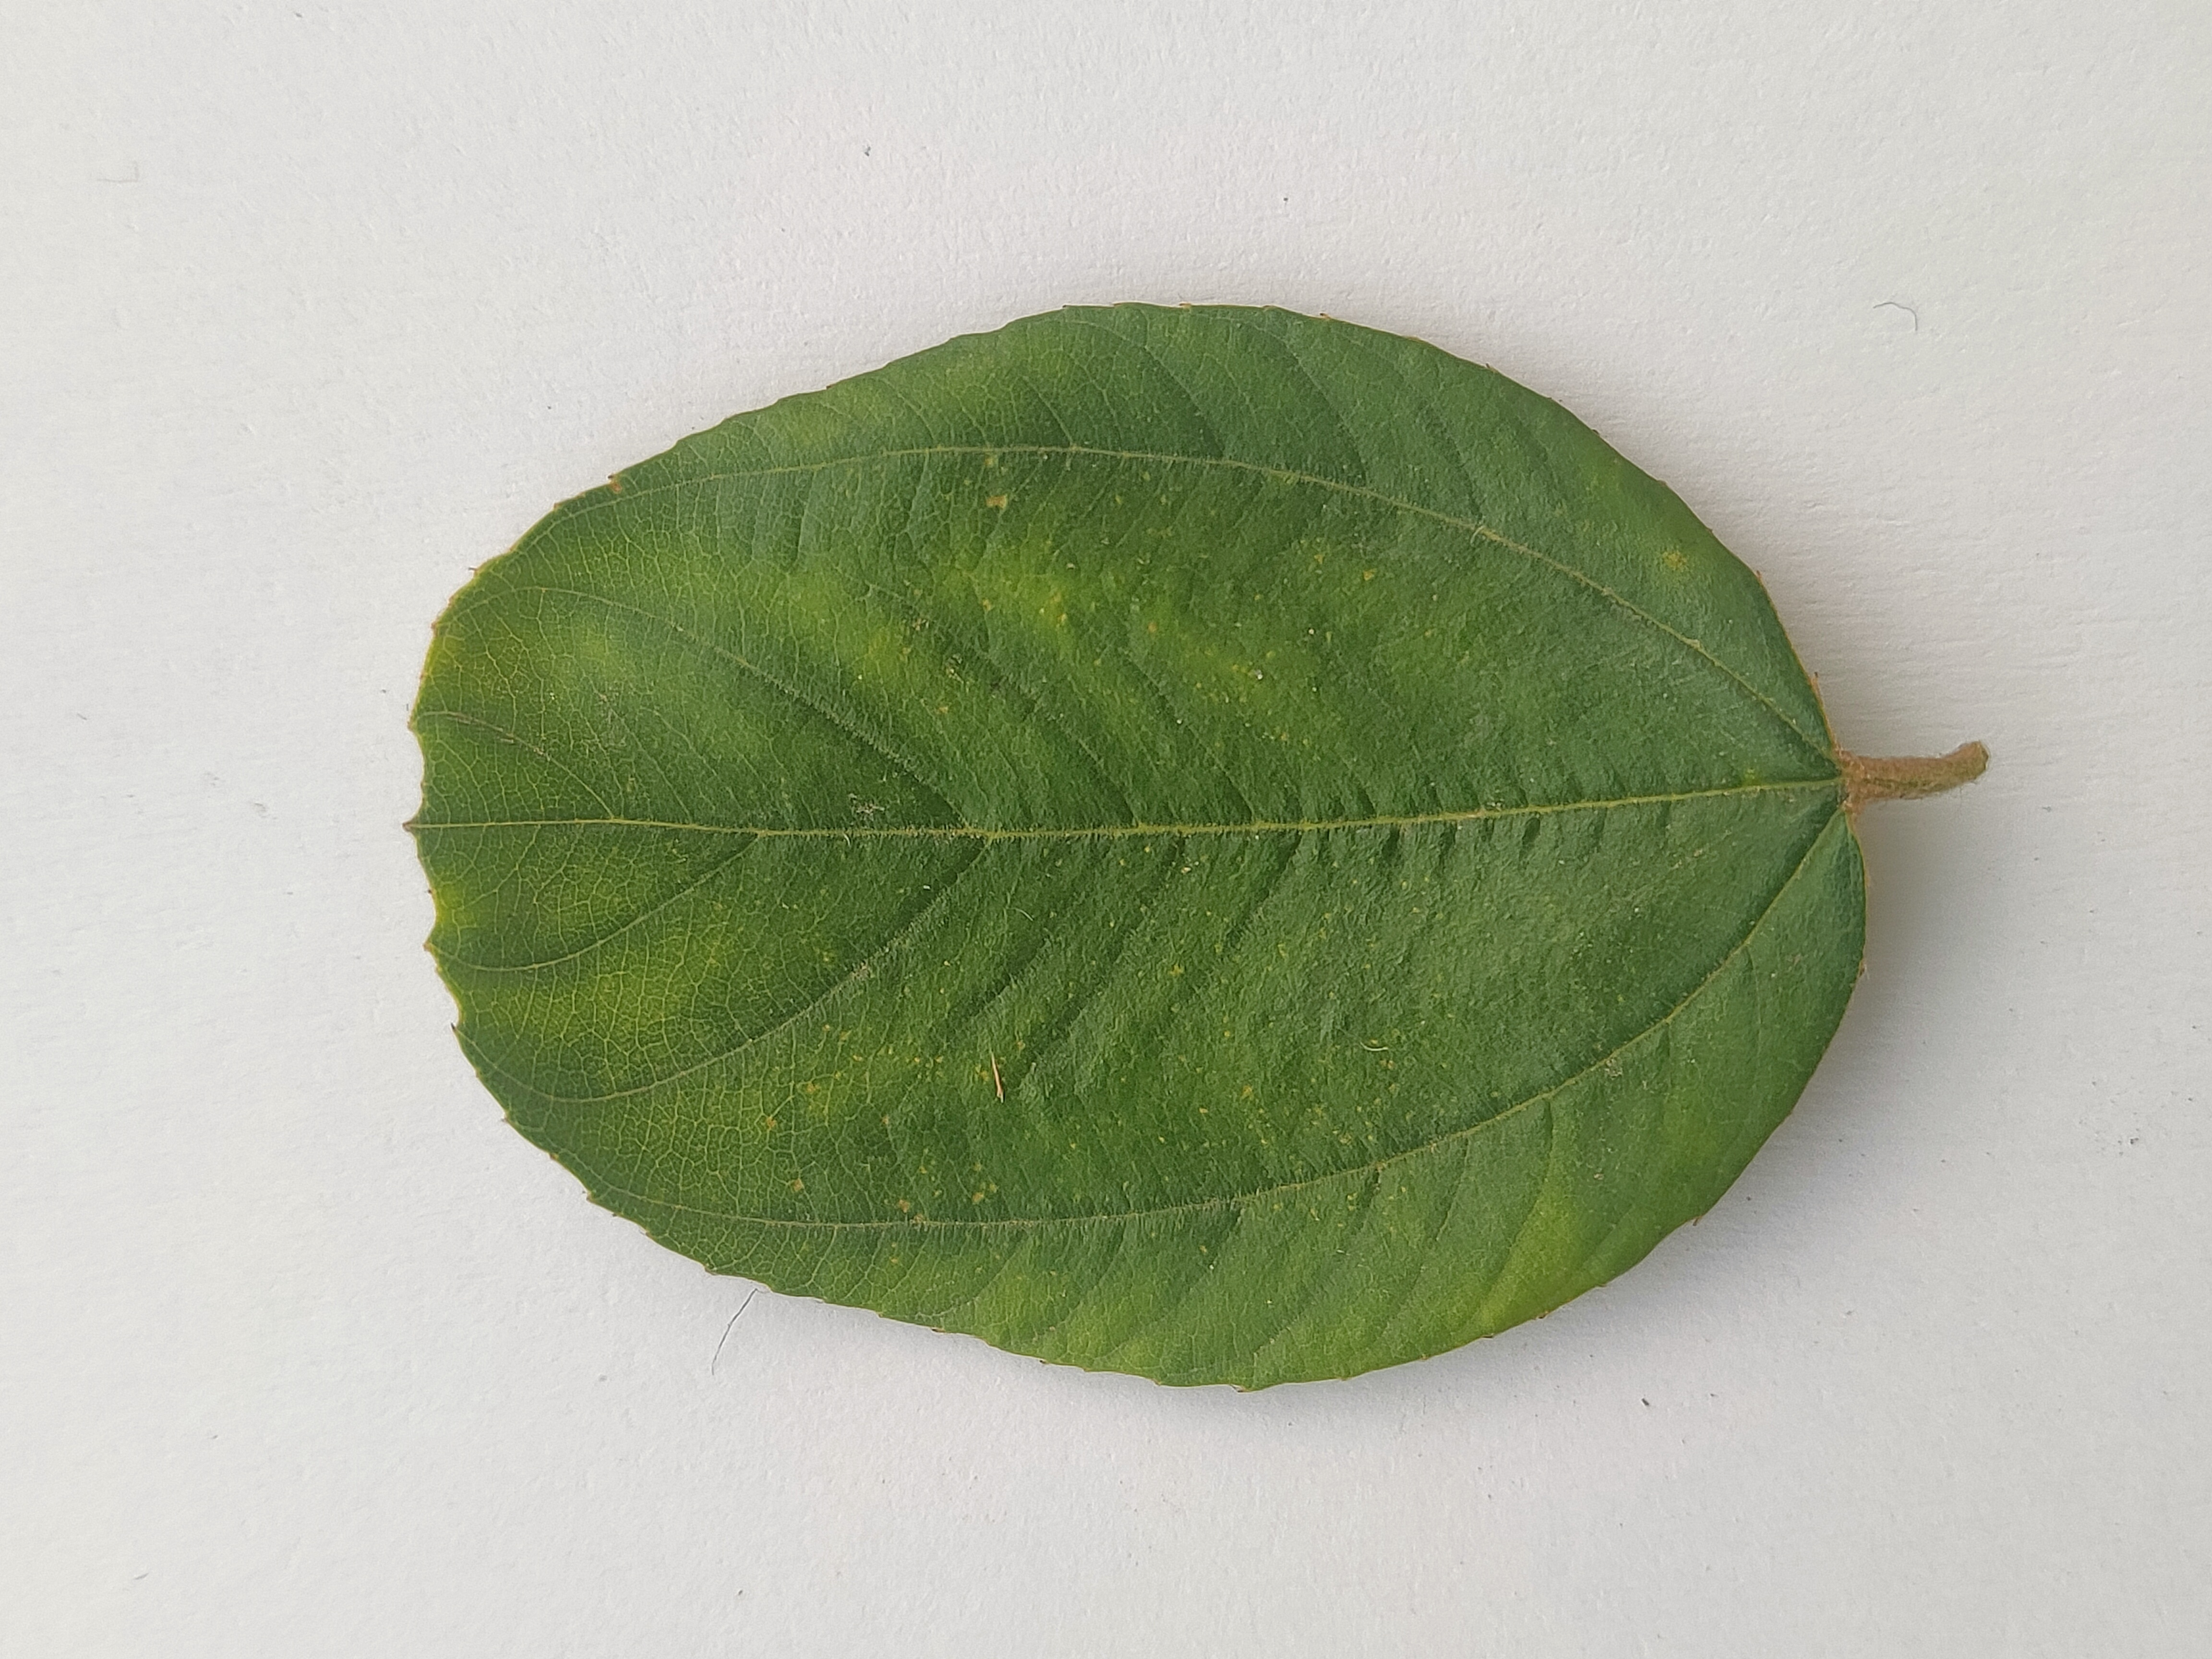
Leaf variety: Plum